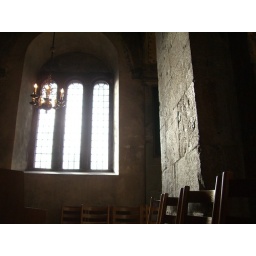
A window in the old stone church